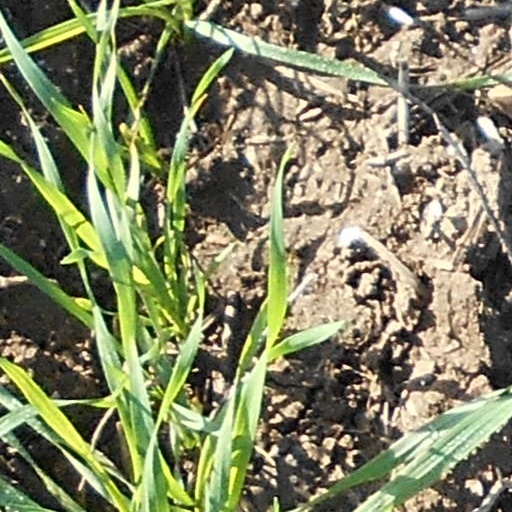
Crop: wheat